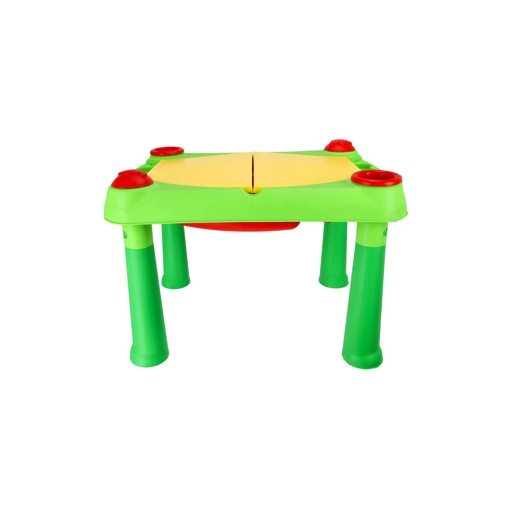
Keter Zandtafel Watertafel
Brand: Tormino Fulfilment
Category: Toys & Games > Outdoor Play Equipment > Sandboxes > Sand Tables